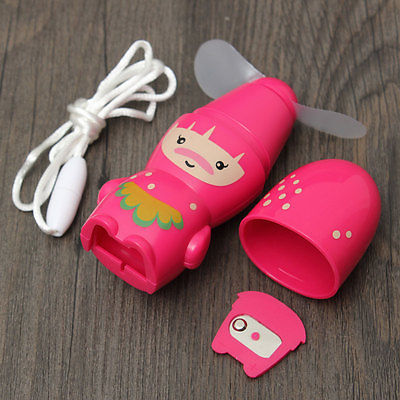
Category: fan